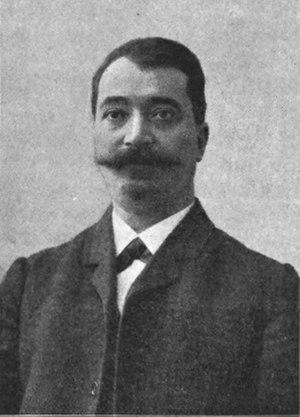
Hersz ou Gersz ou George Salwe est un maître d'échecs polonais né le 12 décembre 1862 à Varsovie et mort le 5 novembre 1920 à Łódź.